Angie Hart

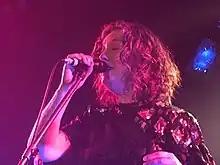
Hart performing at Corner Hotel in Melbourne, May 2023

Angela Ruth Hart, billed as Angie Hart, is an Australian singer best known for her role as lead vocalist in the alternative pop rock band Frente! and the indie pop duo Splendid with her then-husband Jesse Tobias. Hart's solo career commenced in 2006 with the release of the album, "Grounded Bird " (2007).